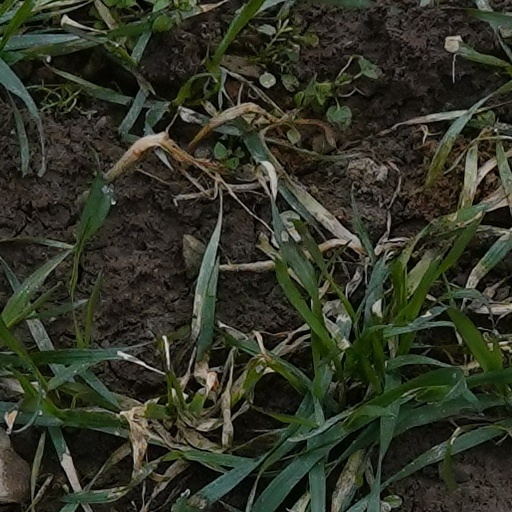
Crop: wheat